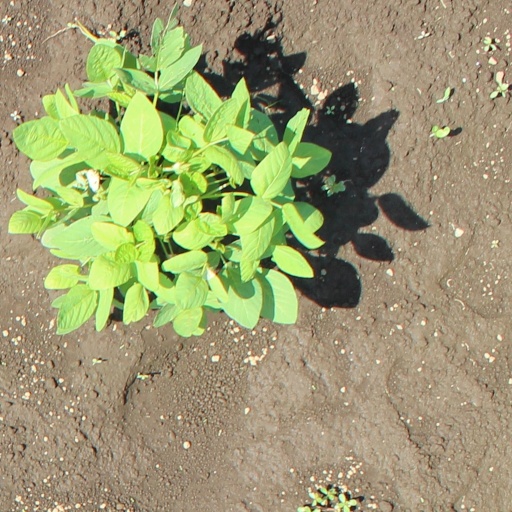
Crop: soybean